Suzi Gage

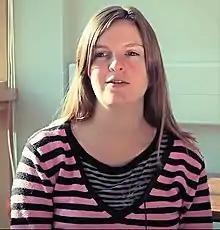
Gage in 2012

Suzanne H. Gage is a British psychologist and epidemiologist who is interested in the nature of associations between lifestyle behaviours and mental health. She is a senior lecturer at the University of Liverpool and has a science podcast and accompanying book, "Say Why to Drugs", which explores substance use.